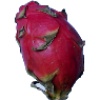
Label: Pitahaya Red 1